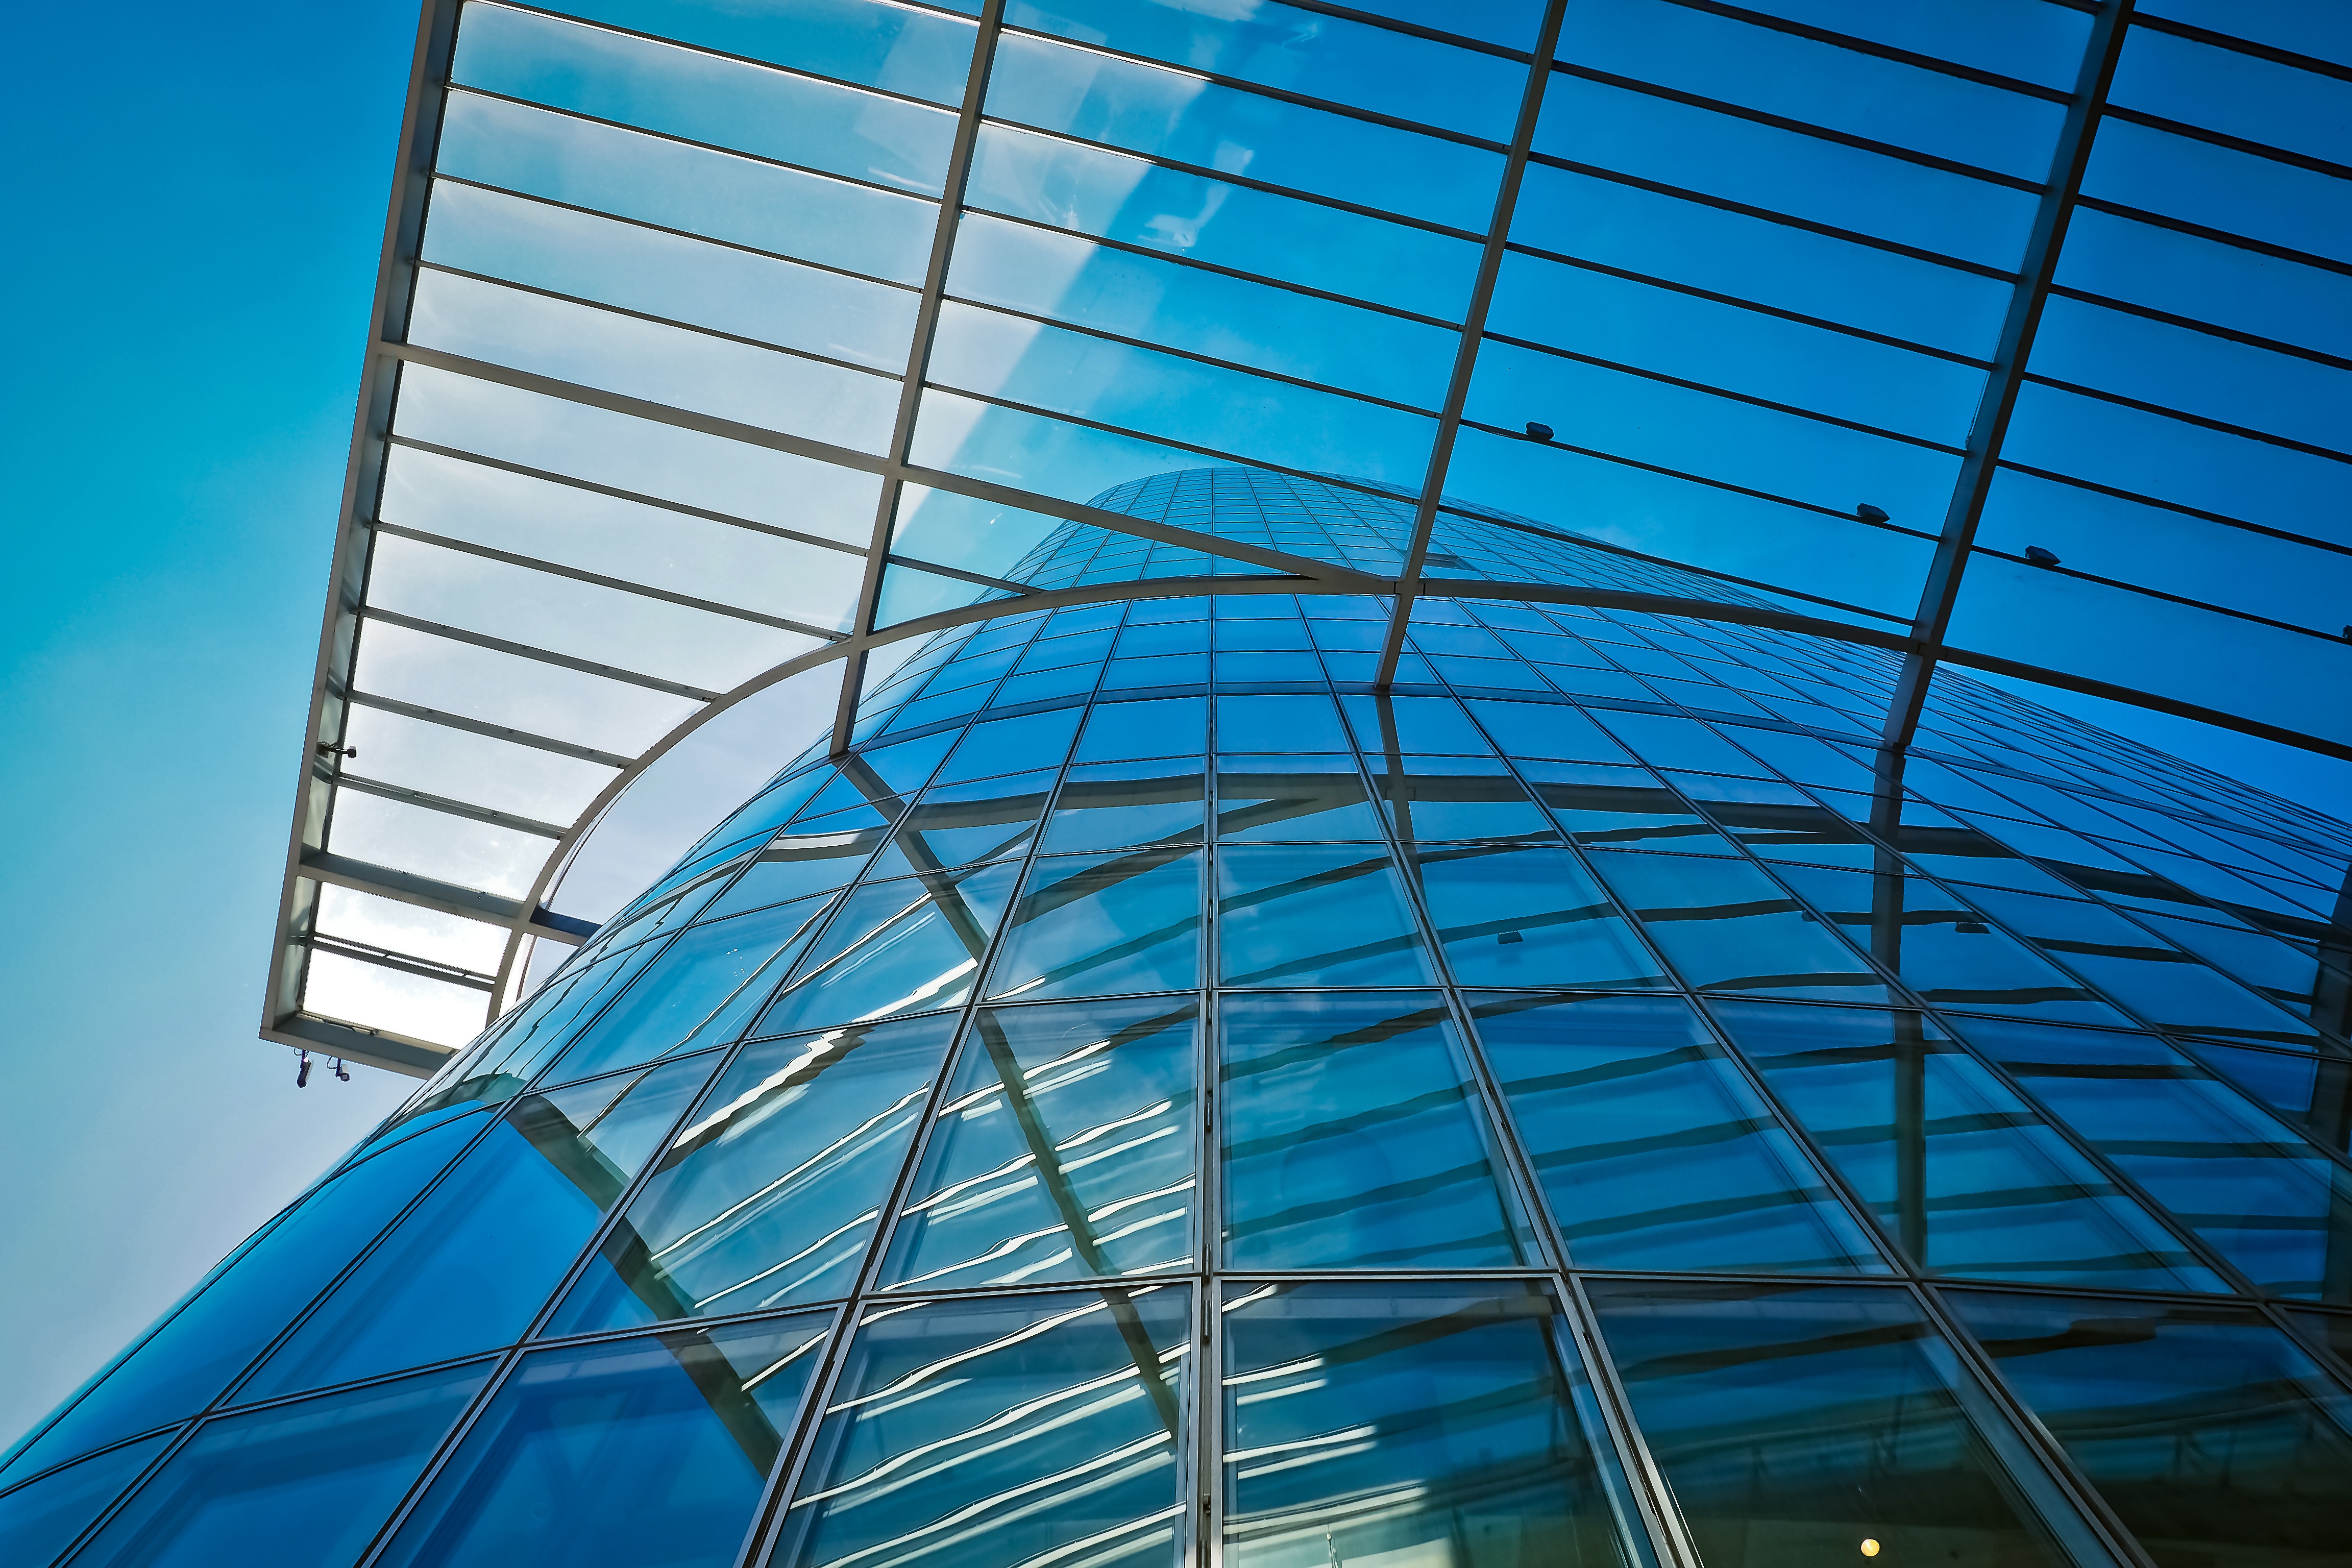
architecture, structure, sky, skyline, window, view, building, city, skyscraper, line, reflection, high, facade, blue, modern, tower block, skyscrapers, headquarters, big city, glass front, housewife, glass facades, dusseldorf, daylighting